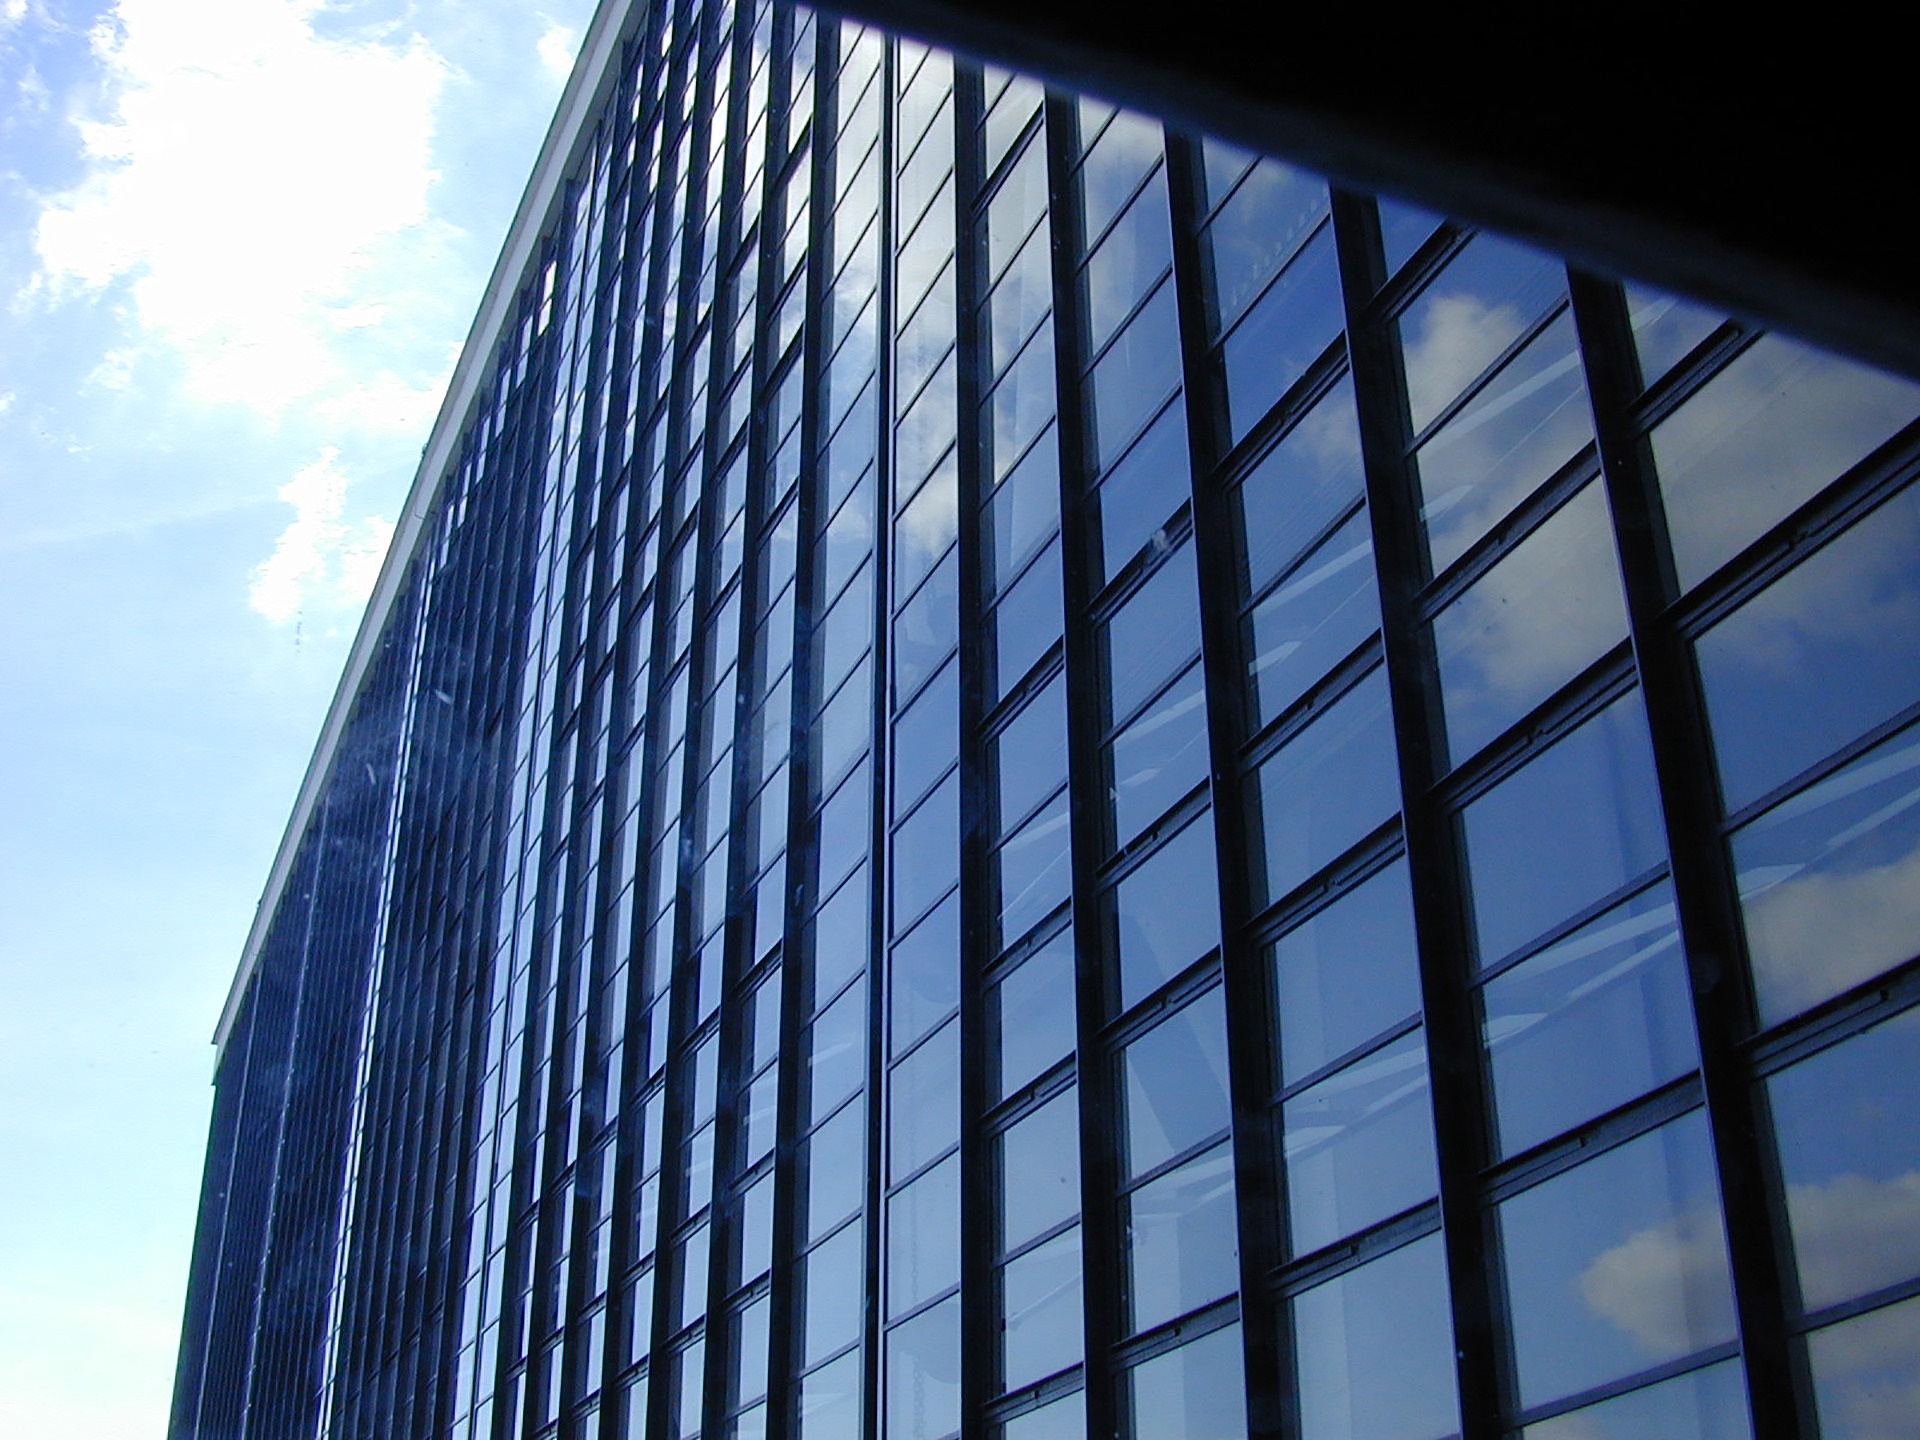
light, architecture, sky, window, glass, building, skyscraper, downtown, line, reflection, tower, facade, blue, modern, tower block, bauhaus, symmetry, shape, headquarters, metropolis, dessau, glass front, glass window, gropius, urban area, metropolitan area